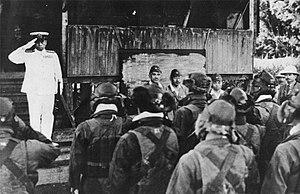
Takatsugu Jōjima, né le 20 juin 1890 dans la préfecture de Saga et mort le 9 octobre 1967, est un amiral japonais de la guerre du Pacifique. Il a eu plusieurs commandements dans l'aviation embarquée, notamment, de 1937 à 1942, celui des porte-avions Hōshō, Hiryū, et Shokaku, et celui de la 2ᵉ Division de Porte-avions de septembre 1943 à juillet 1944.
L'opération Vengeance est l'opération militaire américaine mise en place pour tuer l'amiral Isoroku Yamamoto de la Marine impériale japonaise le 18 avril 1943, pendant la campagne des îles Salomon, lors de la Seconde Guerre mondiale.
Isoroku Yamamoto, né le 4 avril 1884 à Nagaoka et mort le 18 avril 1943 aux Îles Salomon, est un militaire japonais, amiral de la Marine impériale japonaise. Personnalité marquante de la Seconde Guerre mondiale, il a commandé les forces navales japonaises pendant la première partie de la guerre du Pacifique. Il a notamment organisé et dirigé l'attaque surprise contre Pearl Harbor.